List of ships of the Royal Yugoslav Navy

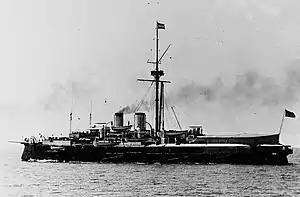
a black and white image of a ship underway

The former had been completed as an ironclad warship in 1889. She was an obsolete coastal defence ship when acquired by the Navy of the Serbs, Croats and Slovenes in 1921, and was scrapped the following year.